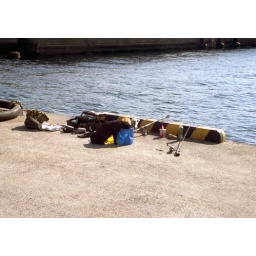
it was the first time to see cat catch fish and run away...at the pier in Misaki, Kanagawa.with OLYMPUS OM40.